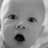
Emotion: surprise